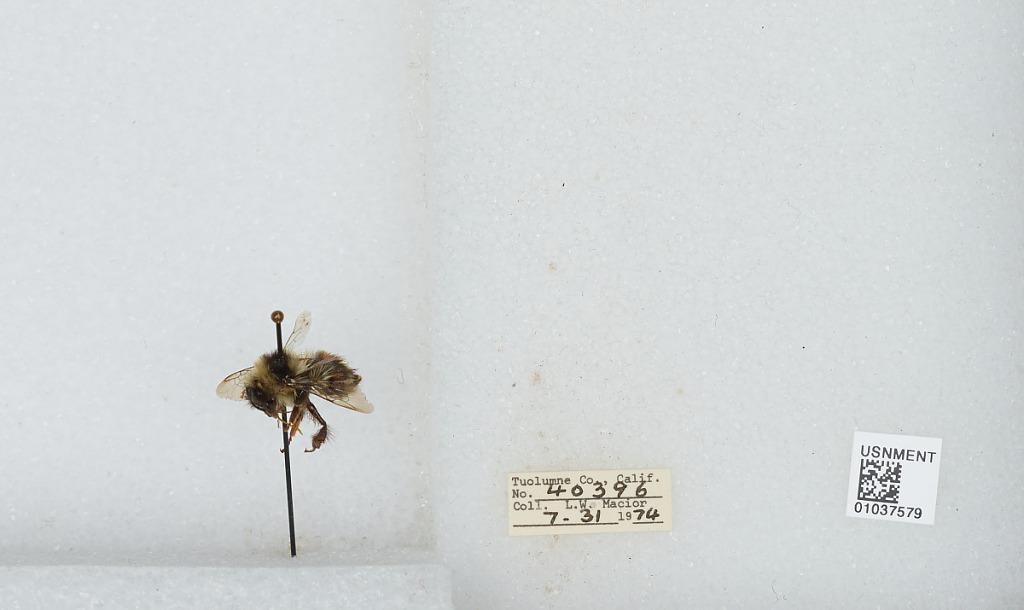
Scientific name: Bombus (Cullumanobombus) rufocinctus Cresson
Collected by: L. Macior
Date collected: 1974-7-31
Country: United States
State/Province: California
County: Tuolumne
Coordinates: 38.02, -119.93